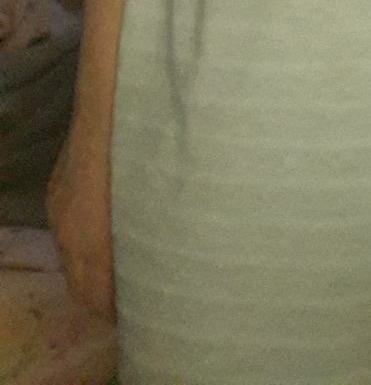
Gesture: no_gesture